Gram Vikas Residential School

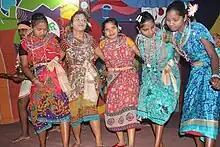
Tribal Dance at Gram Vikas Shiksha Niketan

Gram Vikas started a residential school, Gram Vikas Shikshya Niketan School, at Kumudabahal in Thuamul Rampur block of Kalahandi district. It is located 62 kilometers from the District headquarters, Bhawanipatna. Gram Vikas Sikshya Niketan School was established on 15th Aug 1998. Most of the children are from remote places and, often, extremely backward areas without any road connection and electricity.